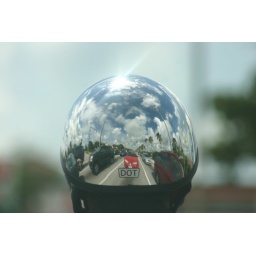
I am in the red car that reflects in the helmet